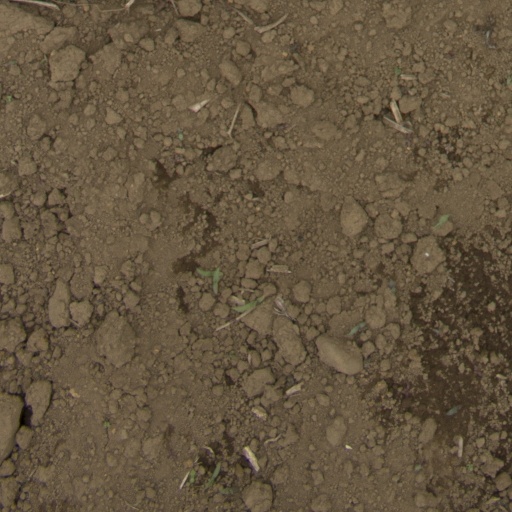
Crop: Jerusalem artichoke